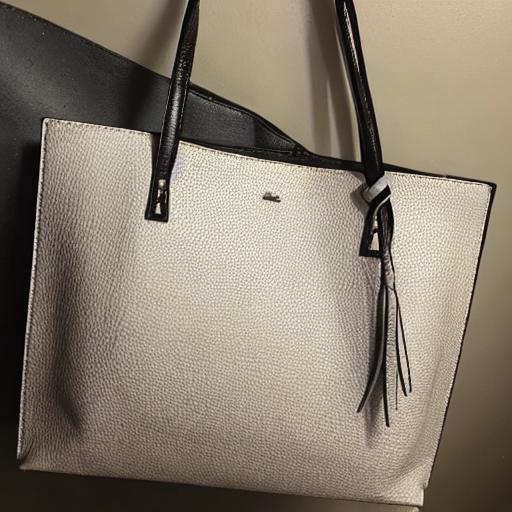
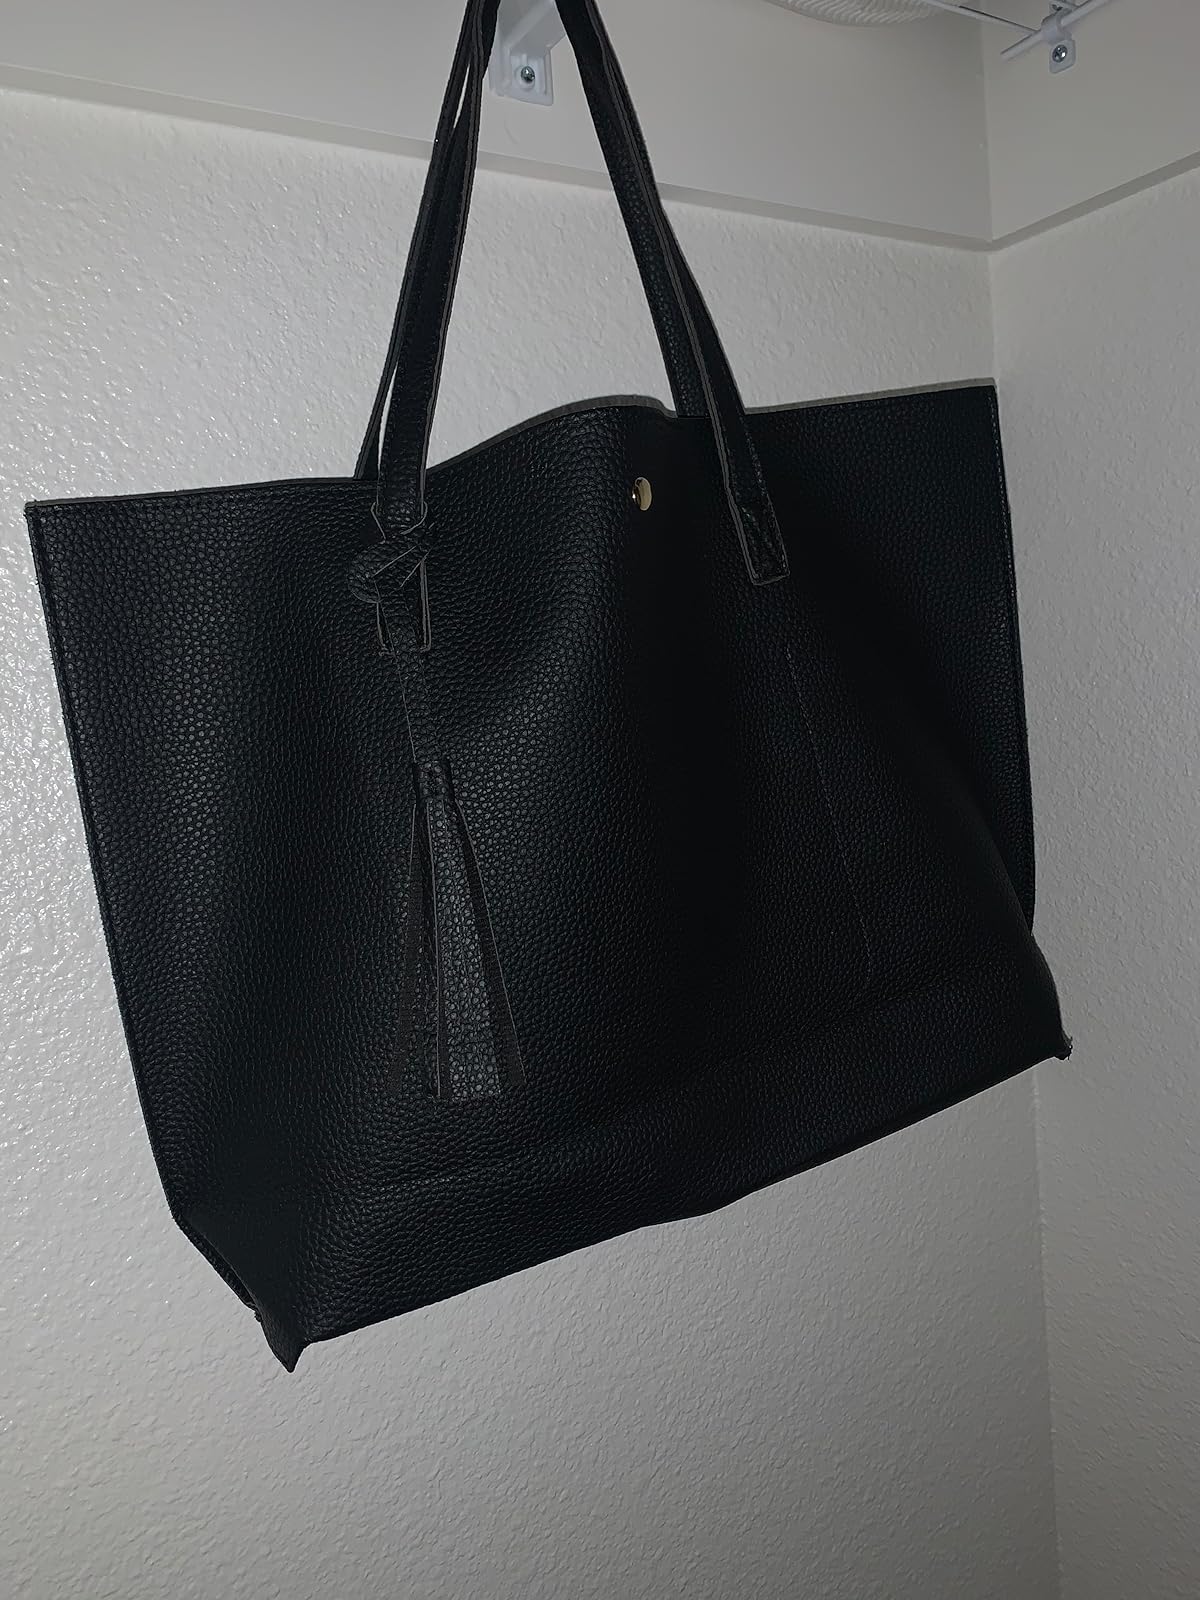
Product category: accessories_handbag
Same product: no